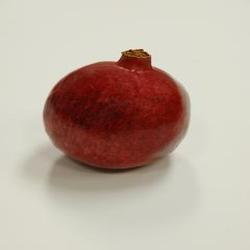
Label: Pomegranate